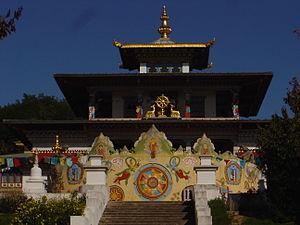
Temple des mille Bouddhas, Saône-et-Loire, Bourgogne, FRANCE